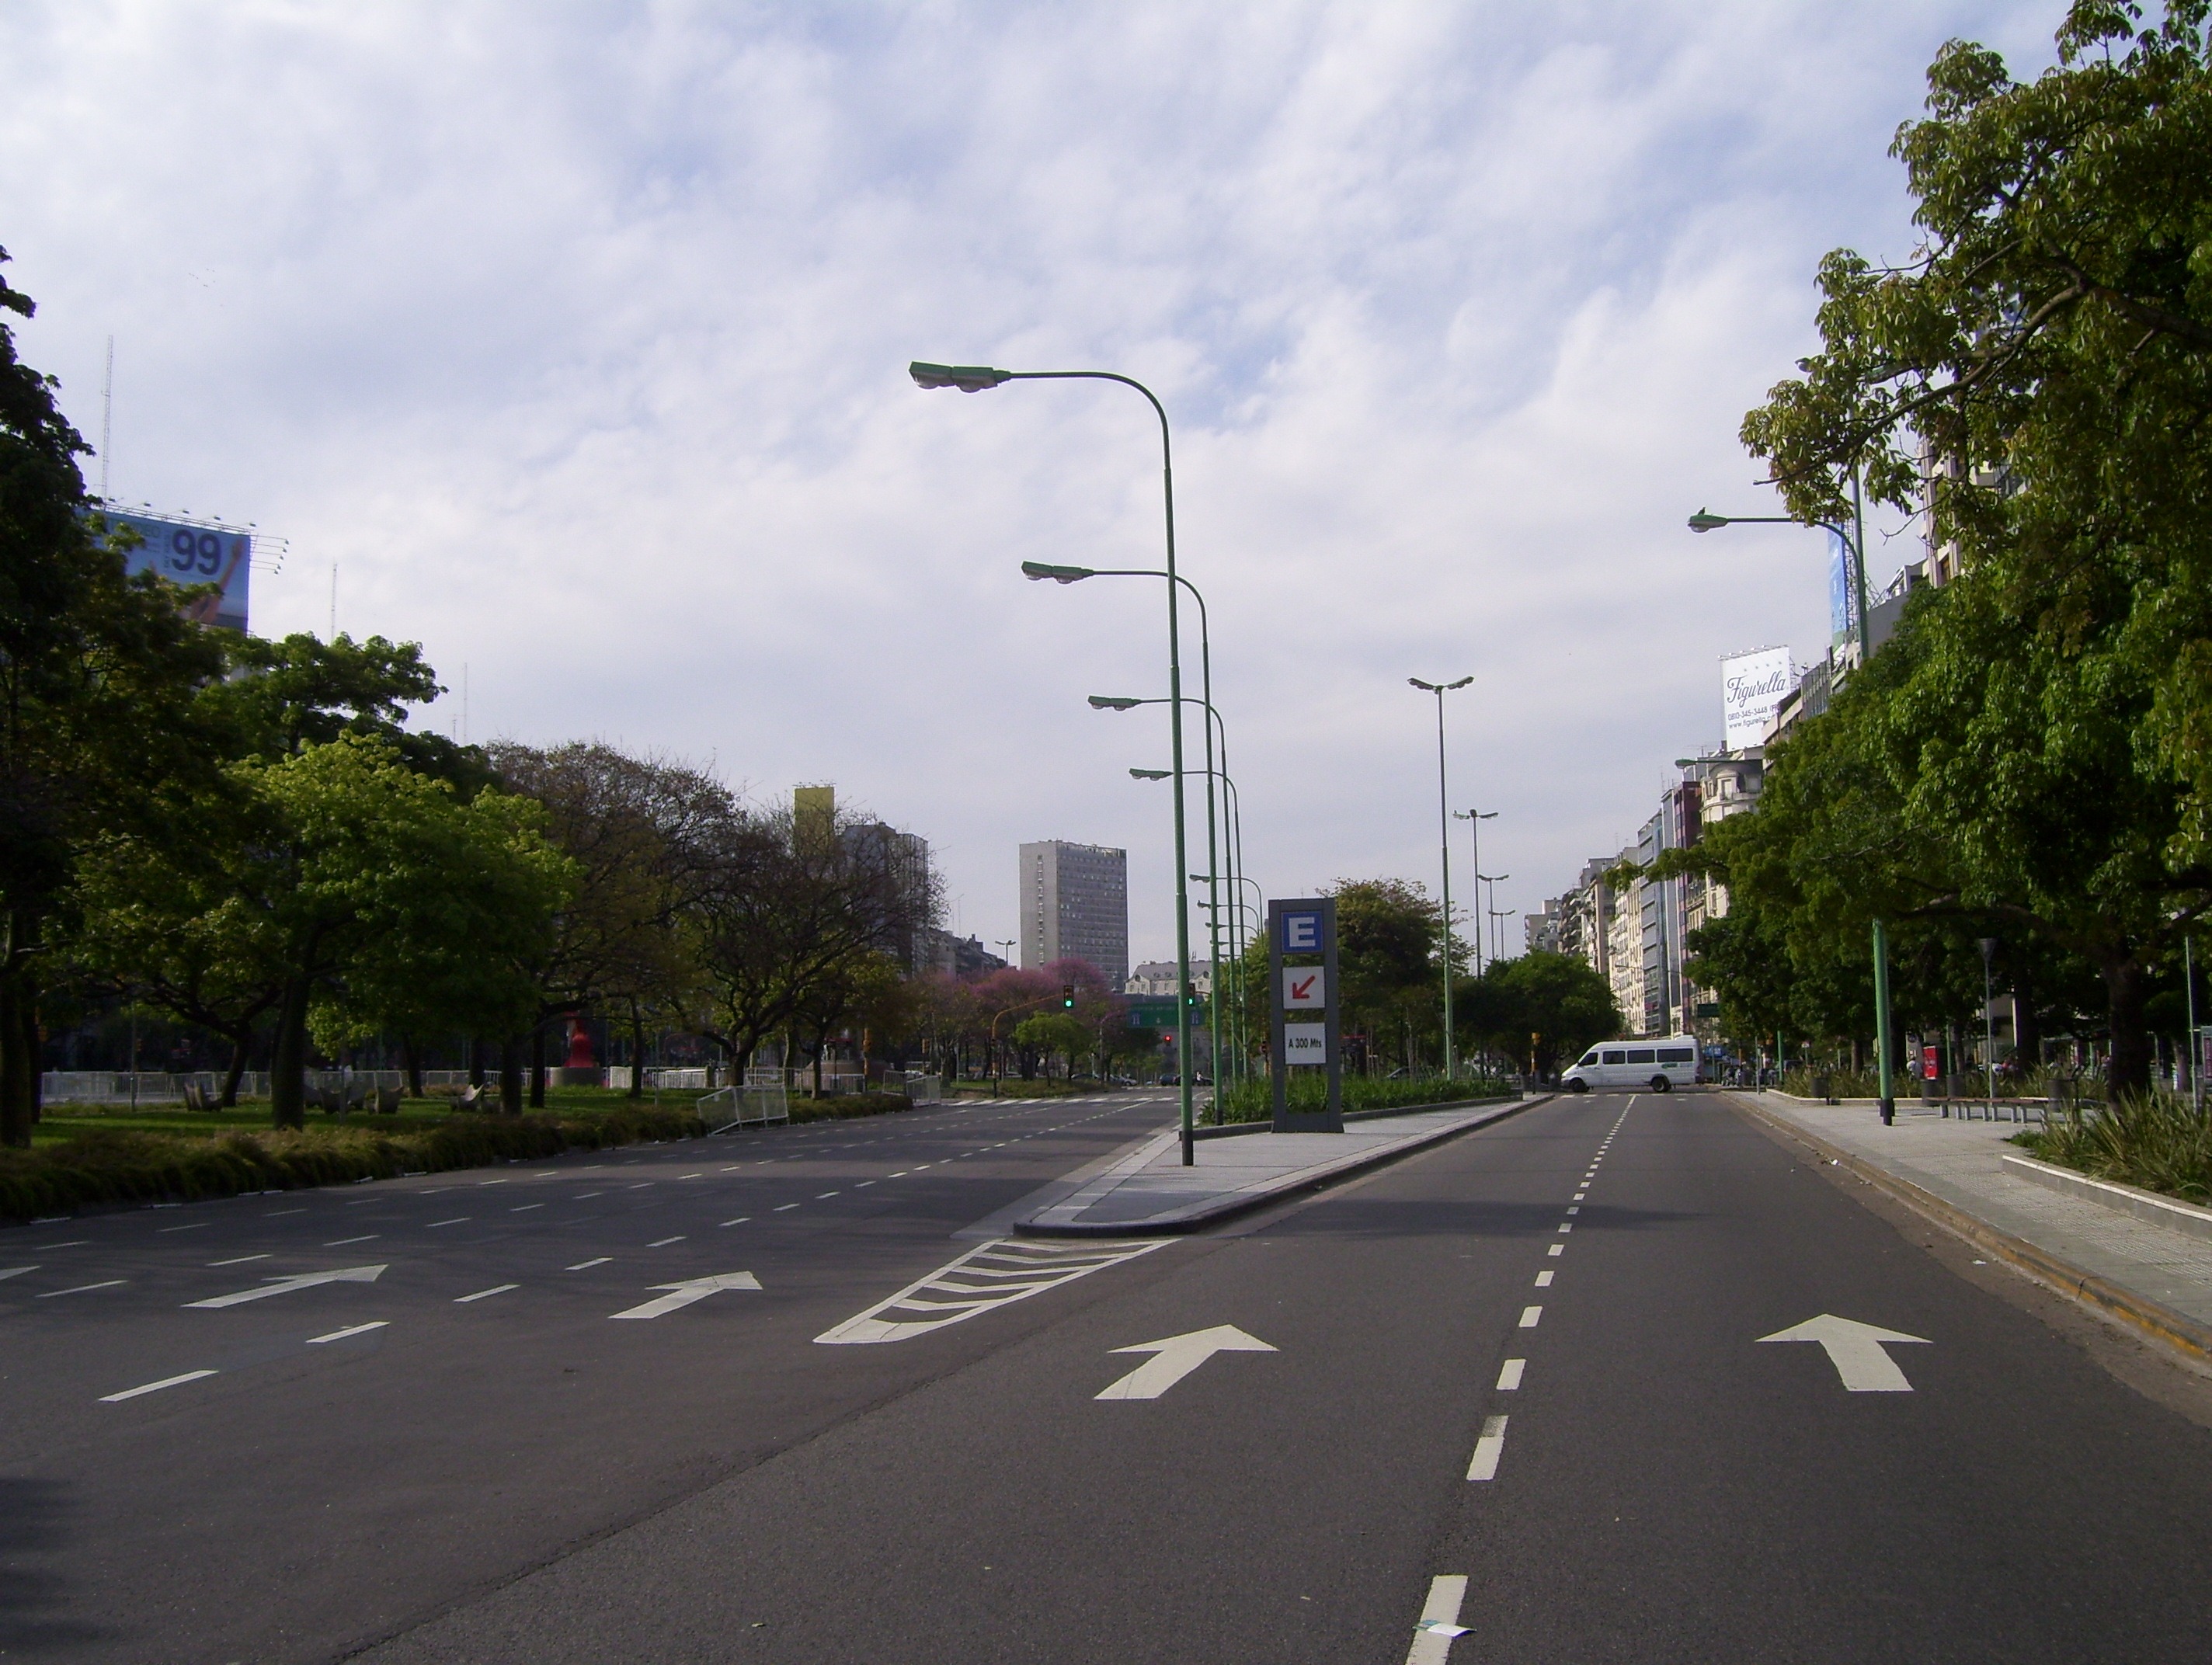
road, traffic, street, highway, city, asphalt, travel, transportation, suburb, street light, intersection, lane, lighting, south, roadway, infrastructure, latin, light fixture, way, argentina, buenos, aires, neighbourhood, buenos aires, road surface, residential area, nonbuilding structure, controlled access highway